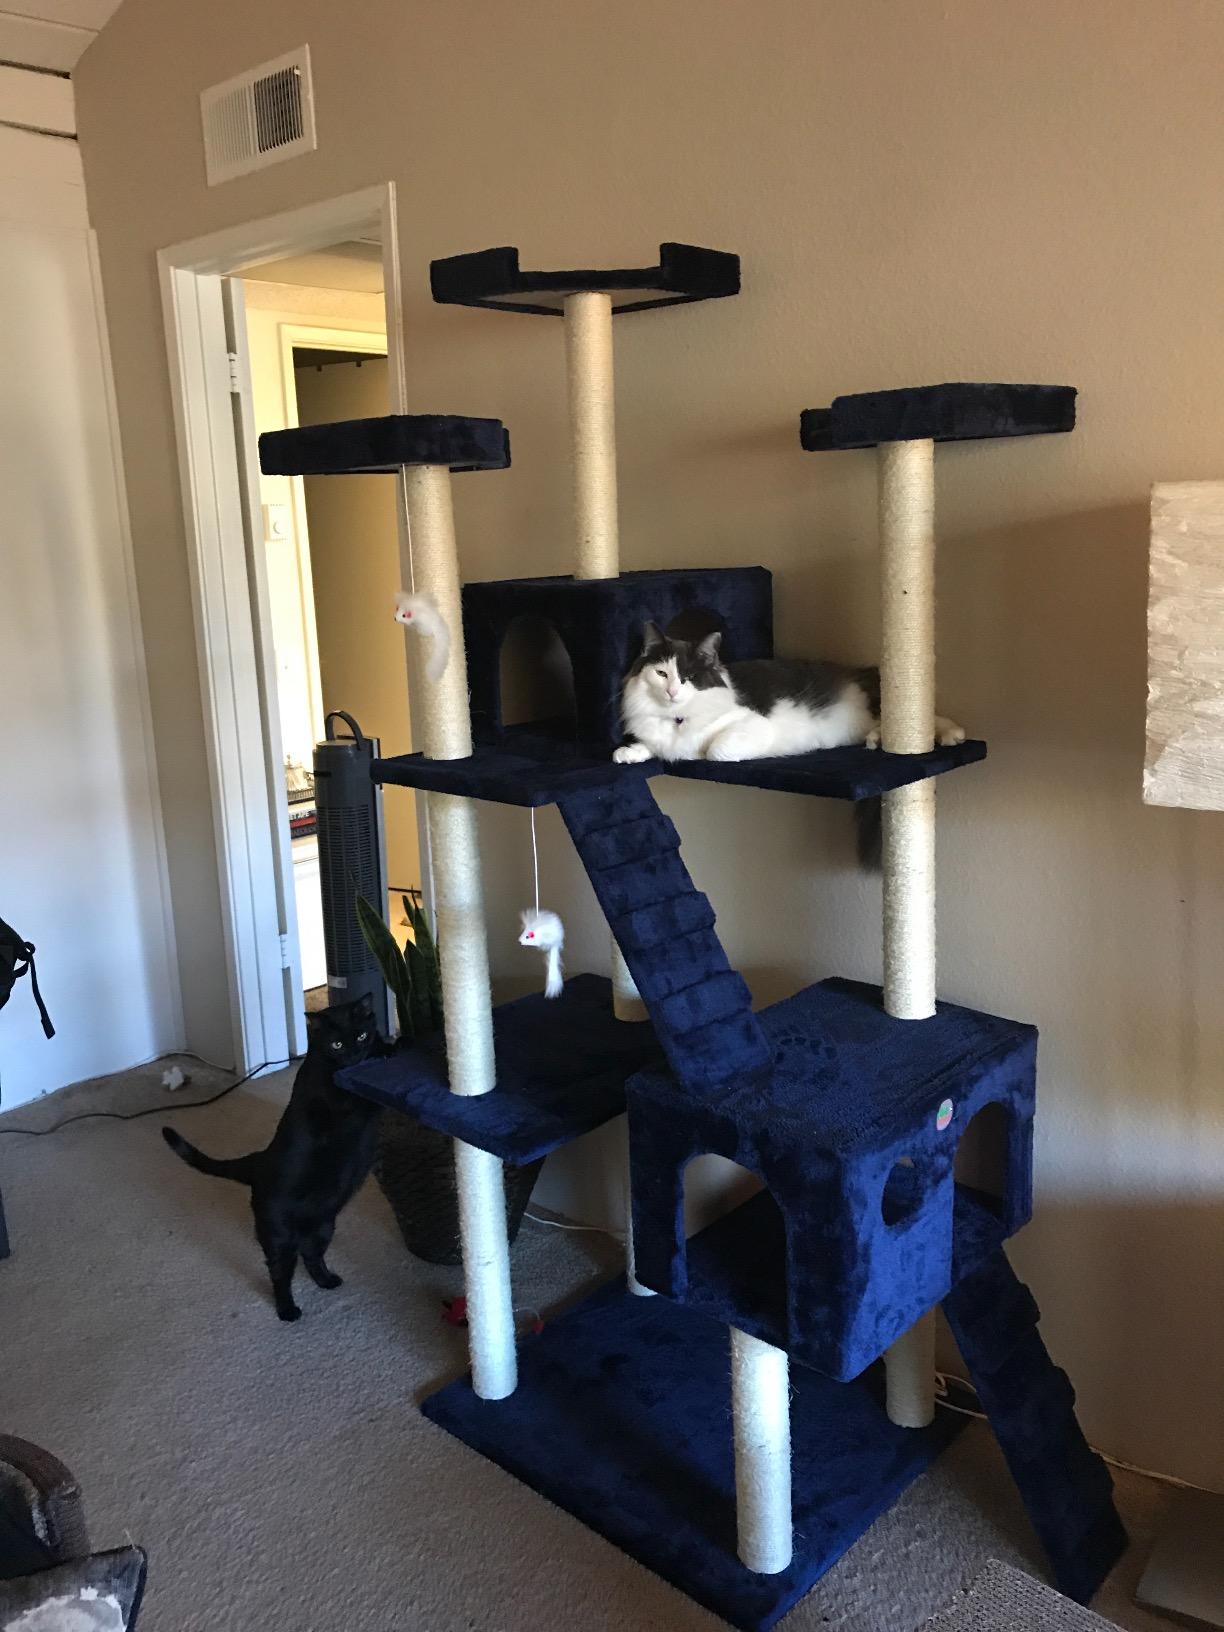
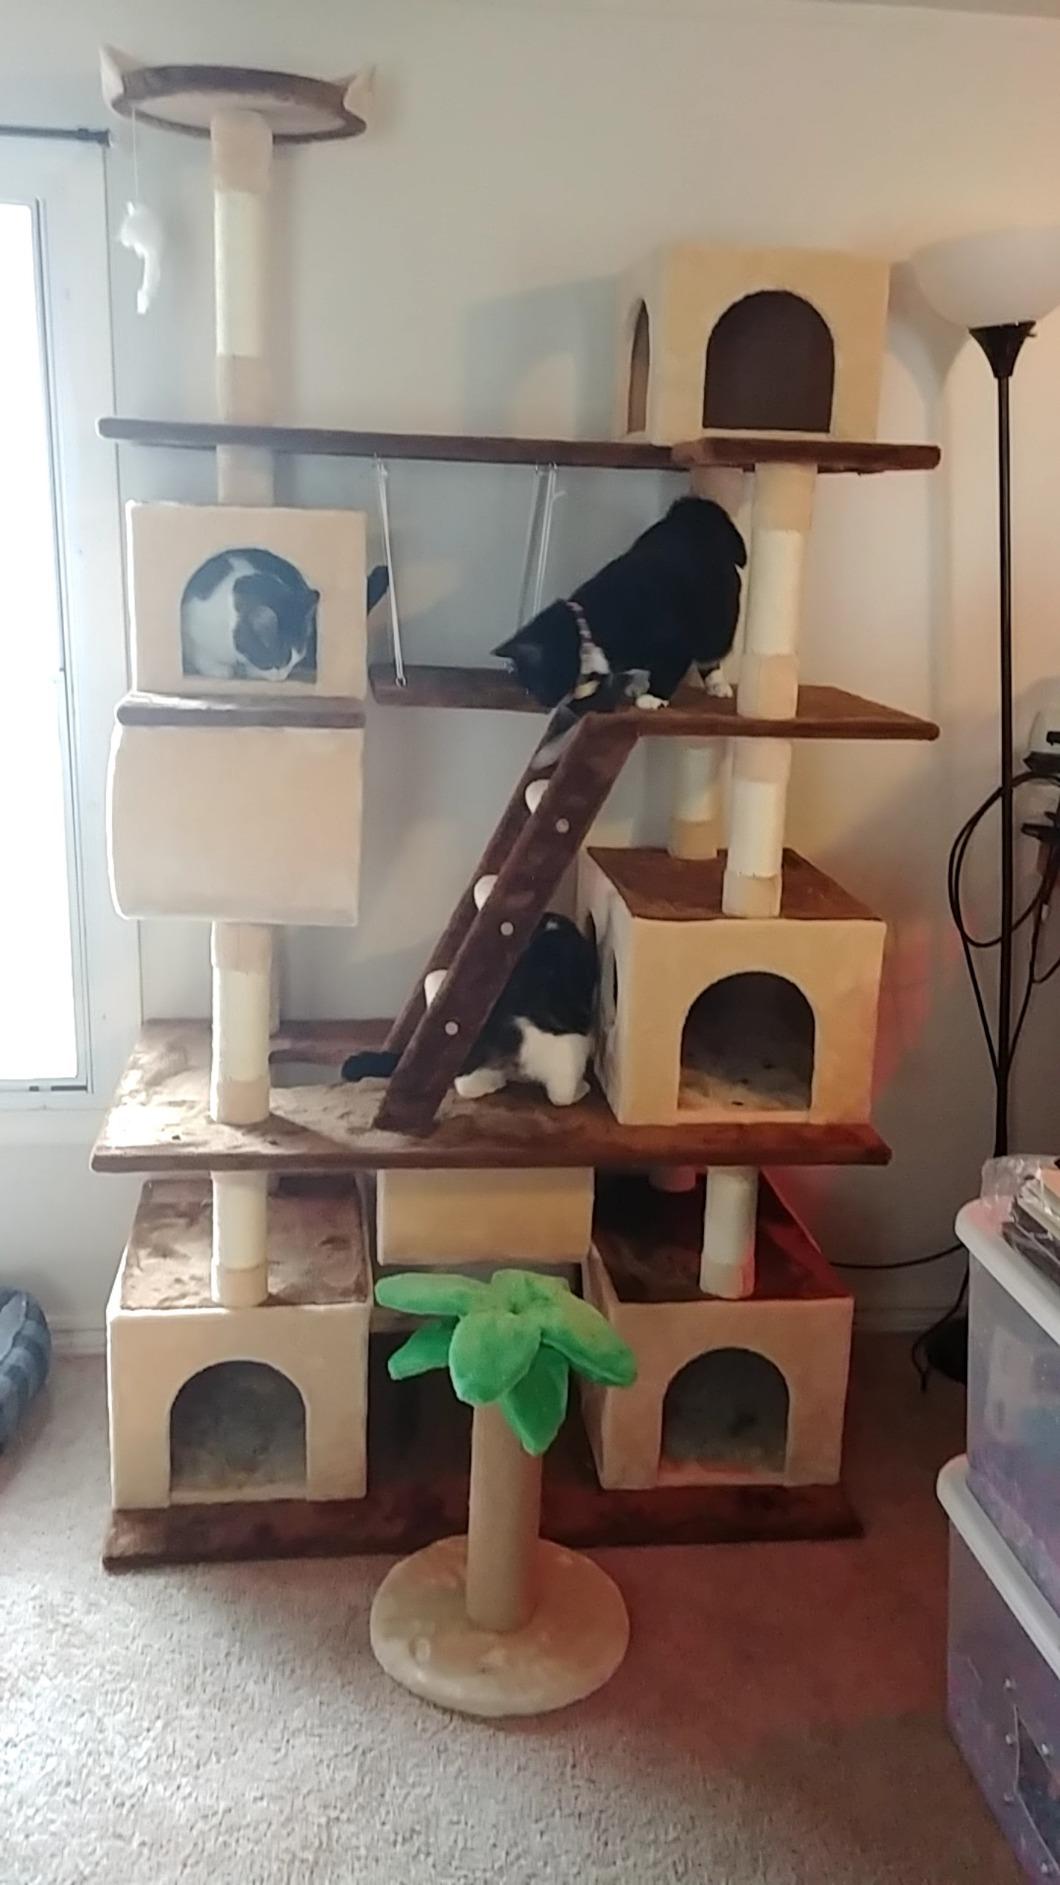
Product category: items_cat tree
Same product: no